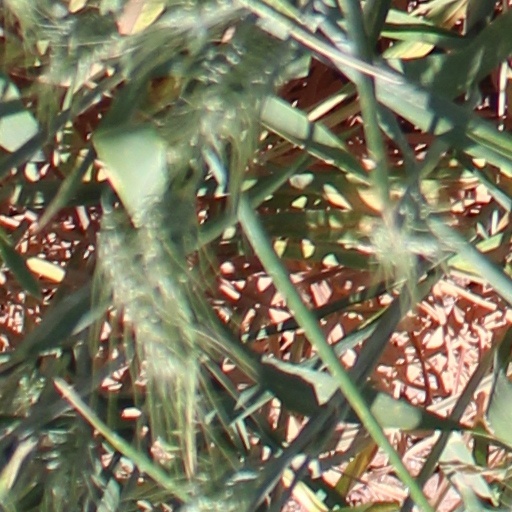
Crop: wheat